Congressional Picnic

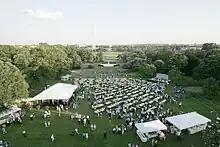
Overview of the 2006 Congressional Picnic

The Congressional Picnic is an annual event held on the South Lawn of the White House. Members of Congress and their families are invited to spend time with the president and other White House staffers in a relaxed setting. The Picnic features carnival rides and musical performances. Each year's Picnic features a theme, such as the Wild West, Broadway, and Mardi Gras.